2020 World Rally Championship

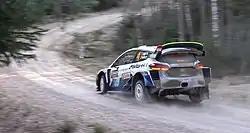
A lack of snow forced the Rally Sweden to be shortened.

As championship leaders, Neuville and Gilsoul became the first crew on the road in Sweden. This saw them struggle throughout the weekend as their road position meant they swept loose gravel away from the faster road base underneath, which was further complicated by the rally being shortened due to a lack of snow. The rally was eventually won by Evans and Martin. They dominated the rally, winning five stages out of nine, to take victory; Evans' second and a first for Martin. They then led both drivers' and co-drivers' standings for the first time in their careers. Their teammate Kalle Rovanperä recorded his first stage win at the sport's highest level when he and co-driver Jonne Halttunen won the Power Stage. Rovanperä and Halttunen also achieved their maiden podium finish. At the age of nineteen, Rovanperä became the youngest driver ever to claim a WRC podium finish.